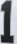
Number: 1